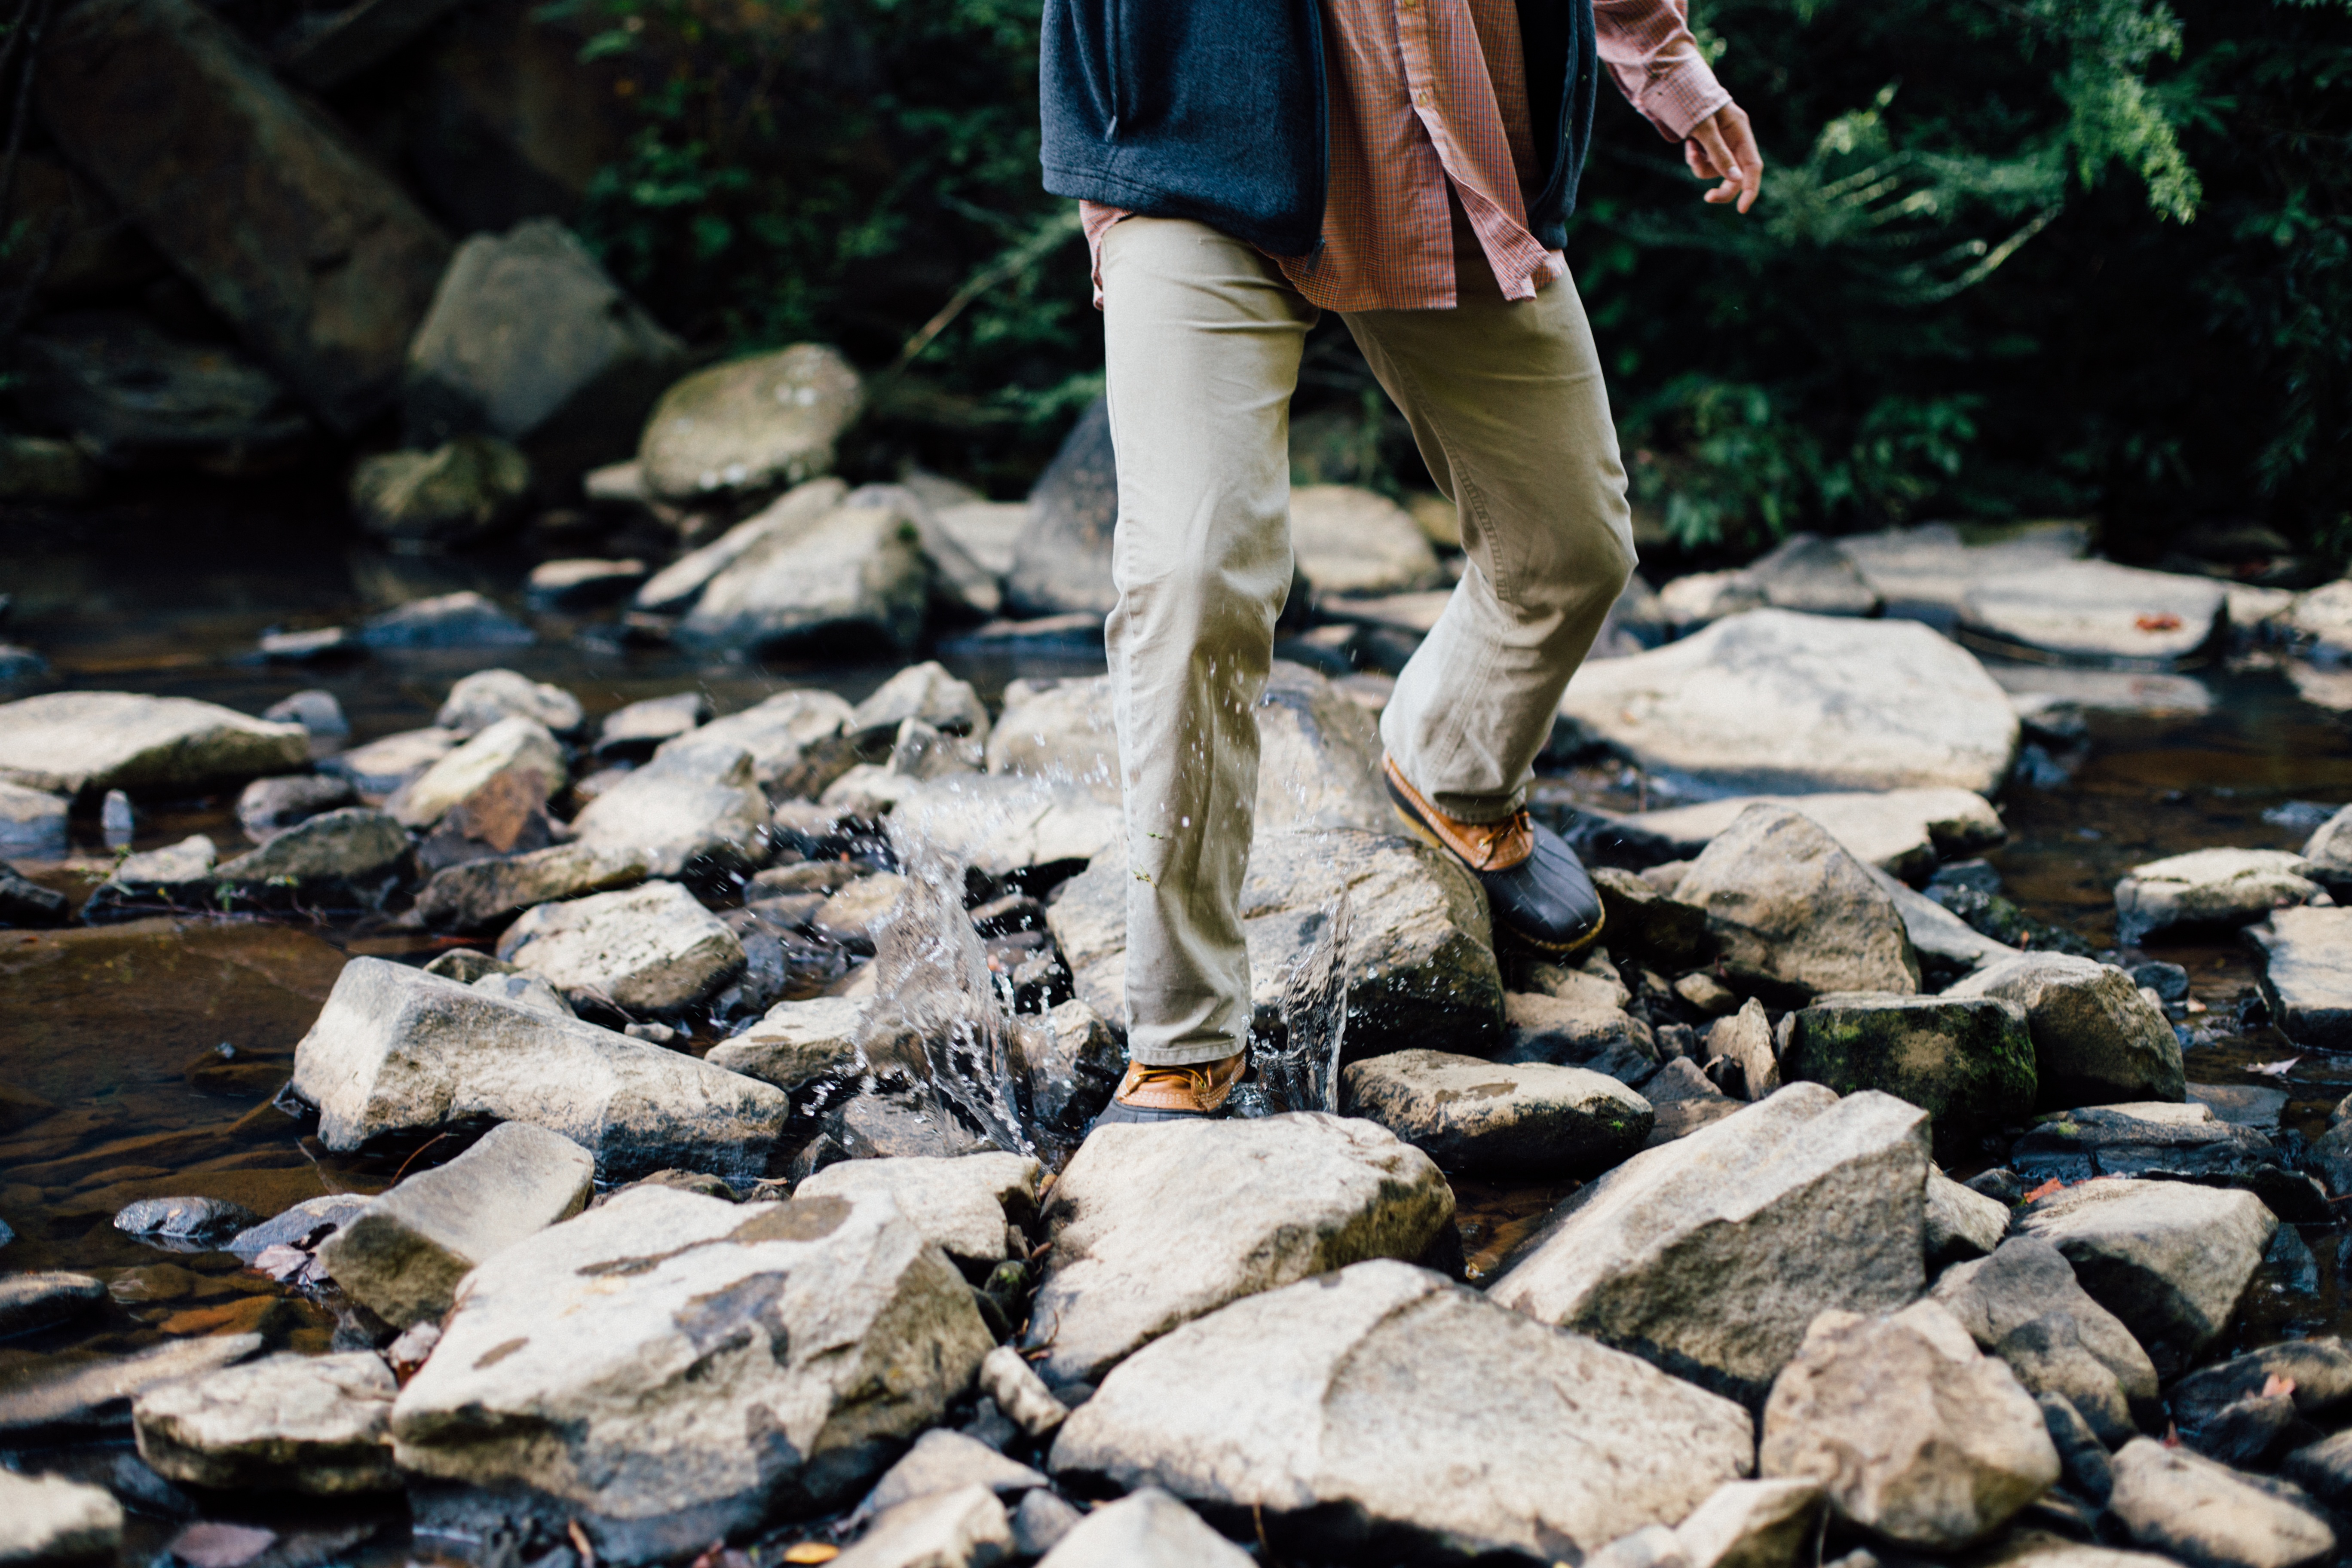
rock, creek, walking, person, hiking, leaf, adventure, hiker, stream, brook, spring, splash, autumn, trip, season, rocks, legs, boots